Theodor Ahrenberg

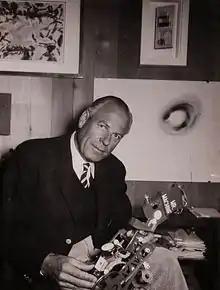
Ahrenberg in the 1960s

Theodor "Teto" Ahrenberg (2 March 1912 – 21 June 1989) was a Swedish businessman and collector. His extensive collection featured works by artists such as Pablo Picasso, Henri Matisse, Marc Chagall, Le Corbusier, Olle Bærtling, Sam Francis, Mark Tobey, Christo, Lucio Fontana, Tadeusz Kantor, Enrico Baj, Jean Tinguely, and Niki de Saint Phalle. Key works in the collection included the two versions of Matisse's "Apollo" (1953), Picasso's "Nude in a rocking chair" (1956) and Chagall's "Les mariés sous le baldaquin" (1949).